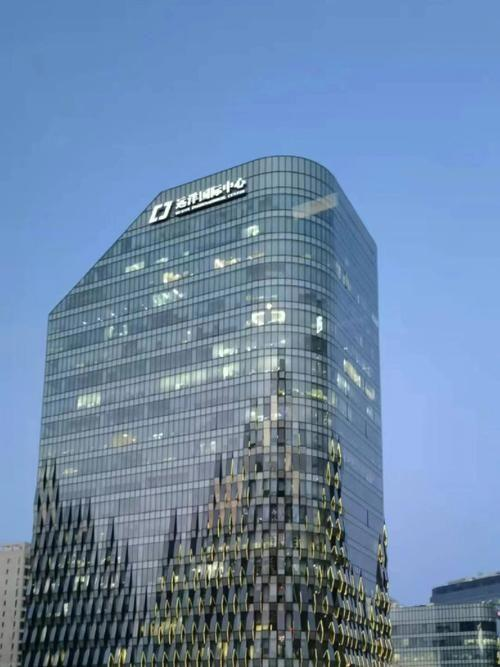
地标名称：远洋国际中心A2座
所在城市：武汉市·汉阳区